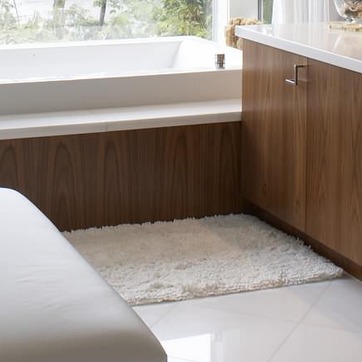
Material: wood